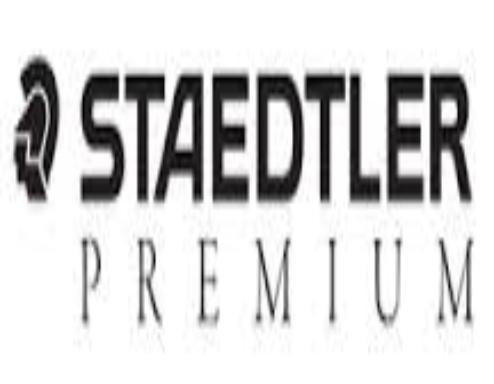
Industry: Necessities